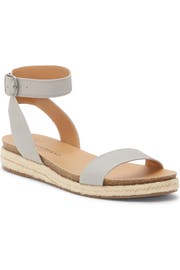
an ankle strap sandal with a springy cork footbed feature an espadrille wrapped sole